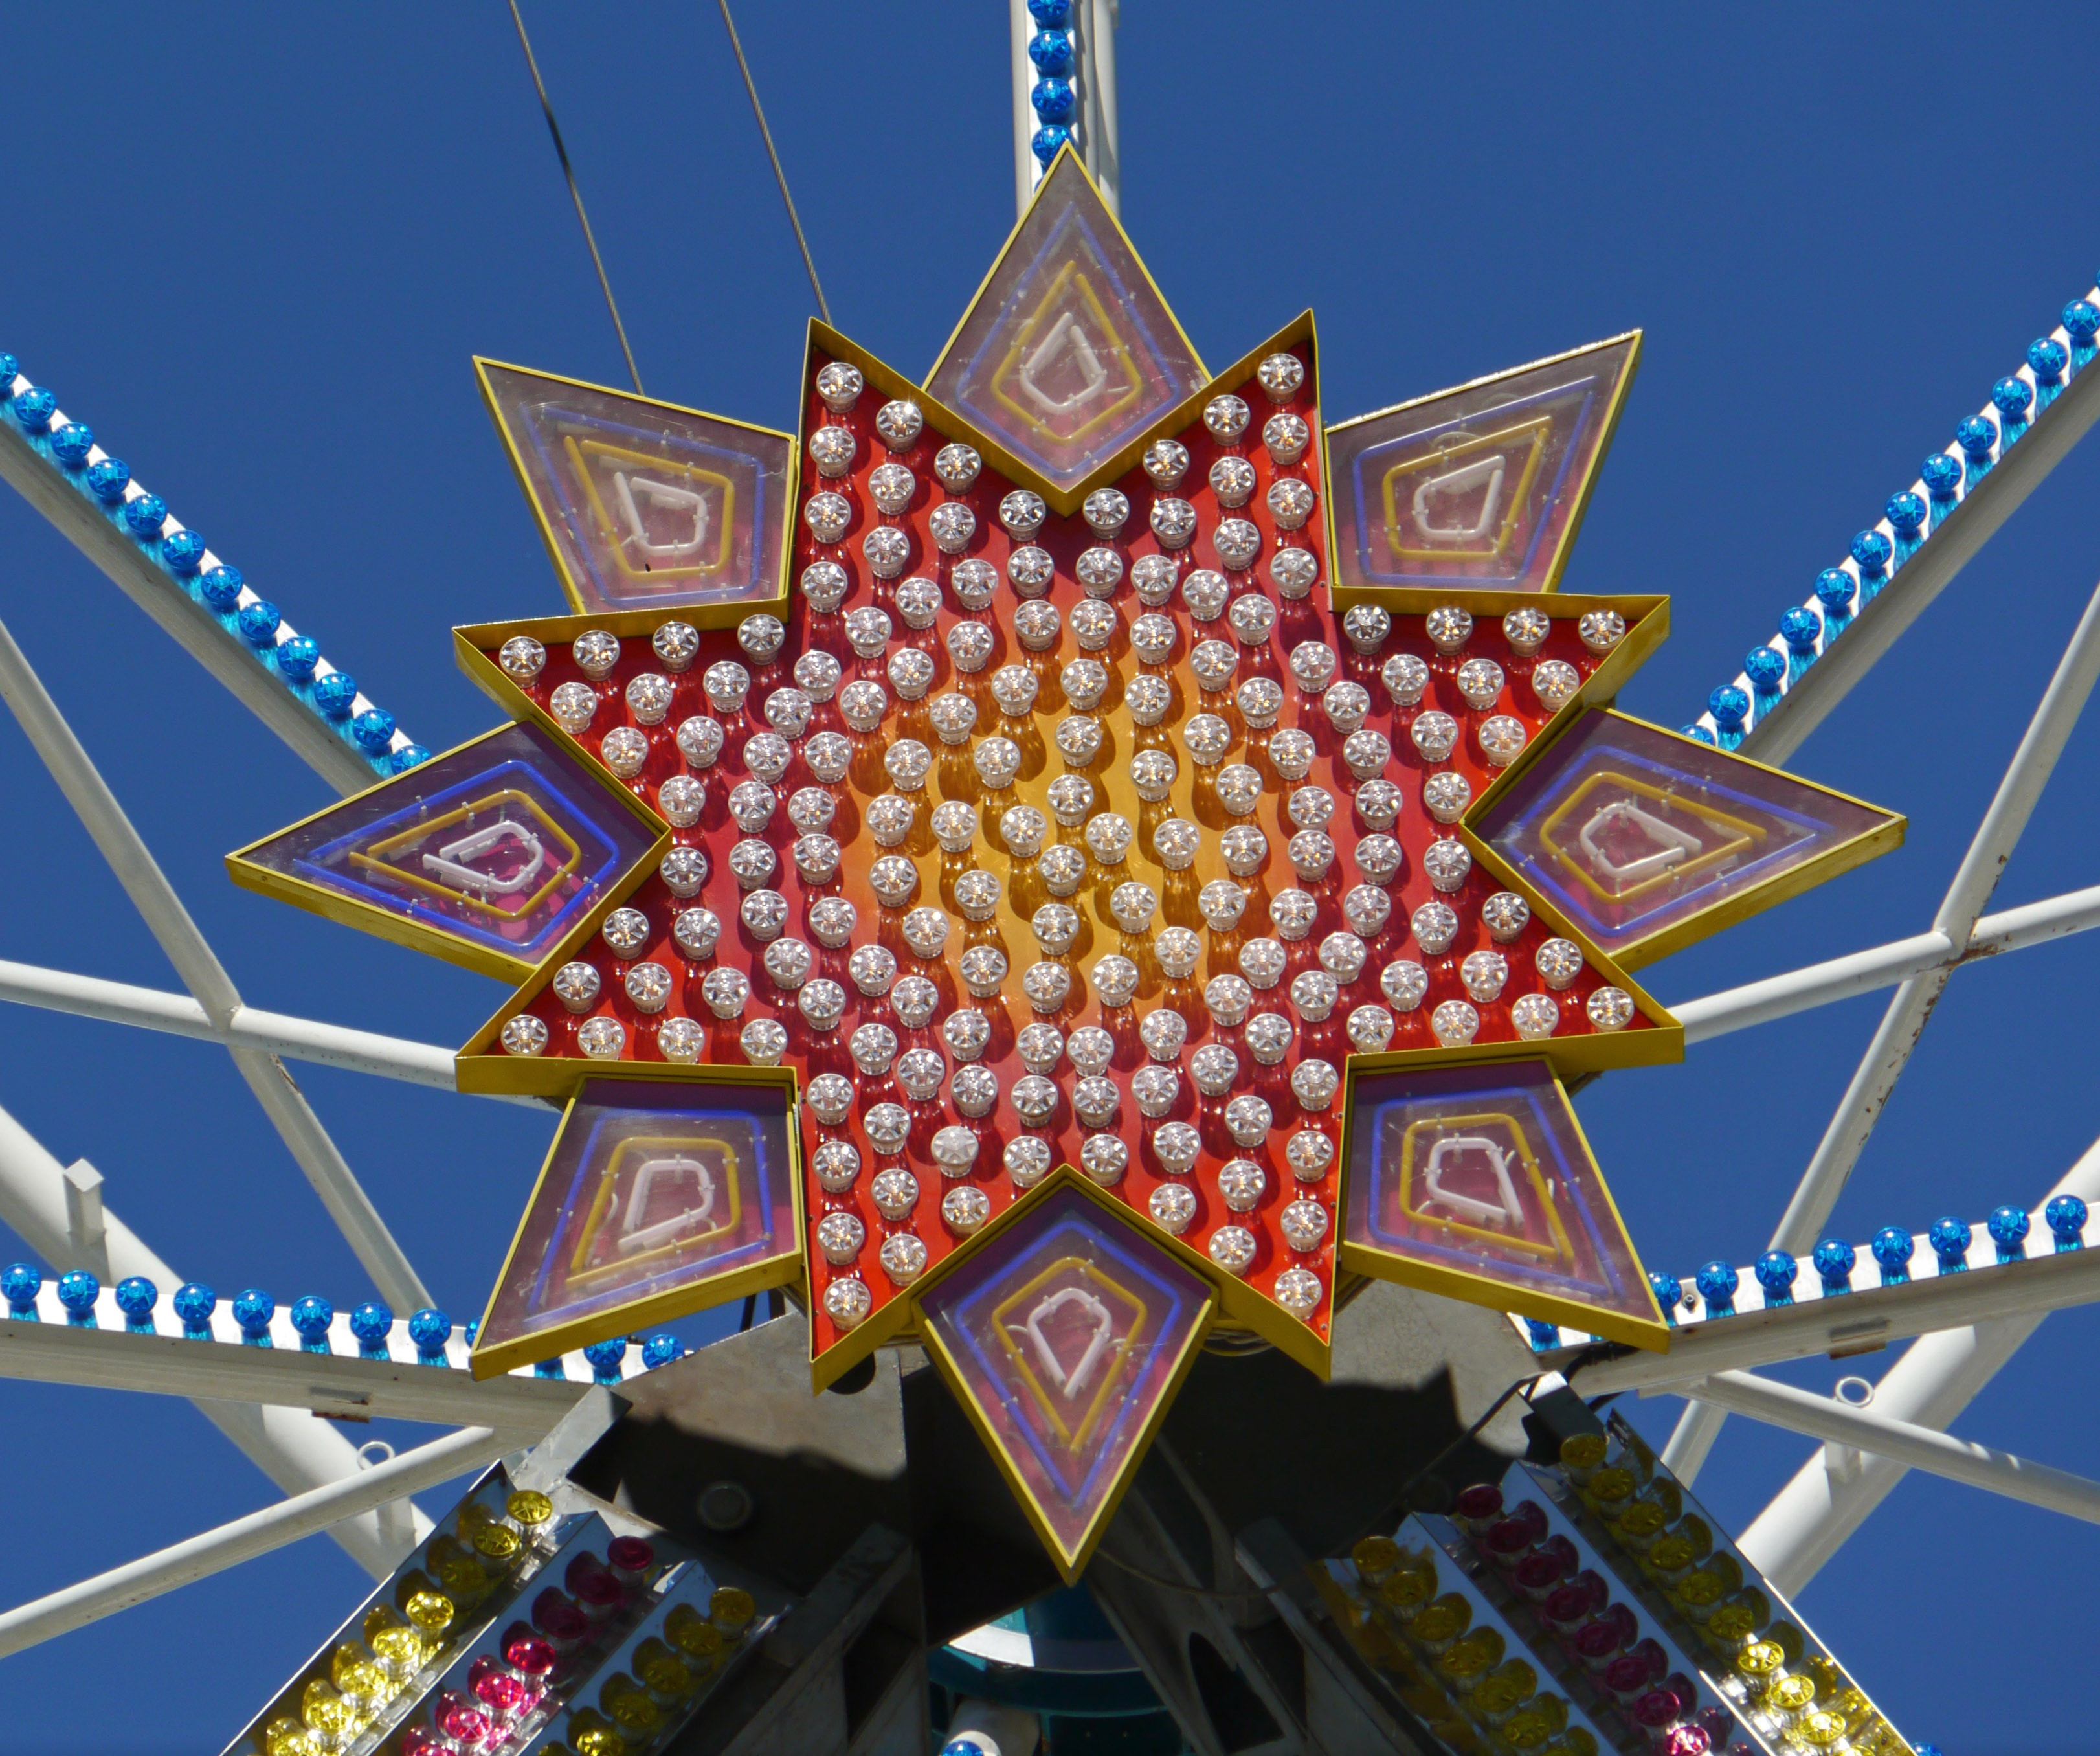
light, star, recreation, ferris wheel, amusement park, park, ride, carousel, colorful, lighting, deco, festival, lights, illustration, hub, fair, folk festival, hustle and bustle, amusement ride, central axis